USS John F. Kennedy (CV-67)

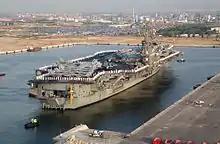
"John F. Kennedy" entering Port of Tarragona, 2002

In August 2002, "John F. Kennedy" visited the city of Tarragona in Spain.